Seattle Academy of Arts and Sciences

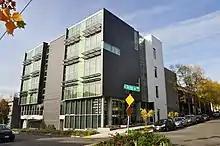
Seattle Academy STREAM Building

Completed in the summer of 2015, The SAAS STREAM Building is a facility dedicated to the Upper School Science curriculum and project-based integration of Science, Technology, Robotics, Engineering, Arts, and Mathematics.